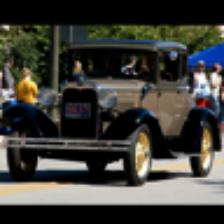
Label: NonHuman